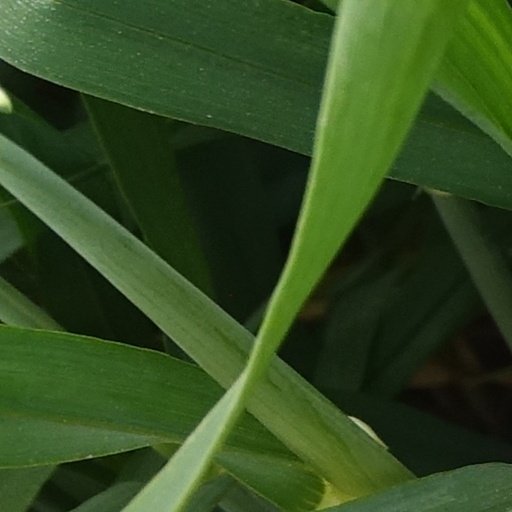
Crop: wheat